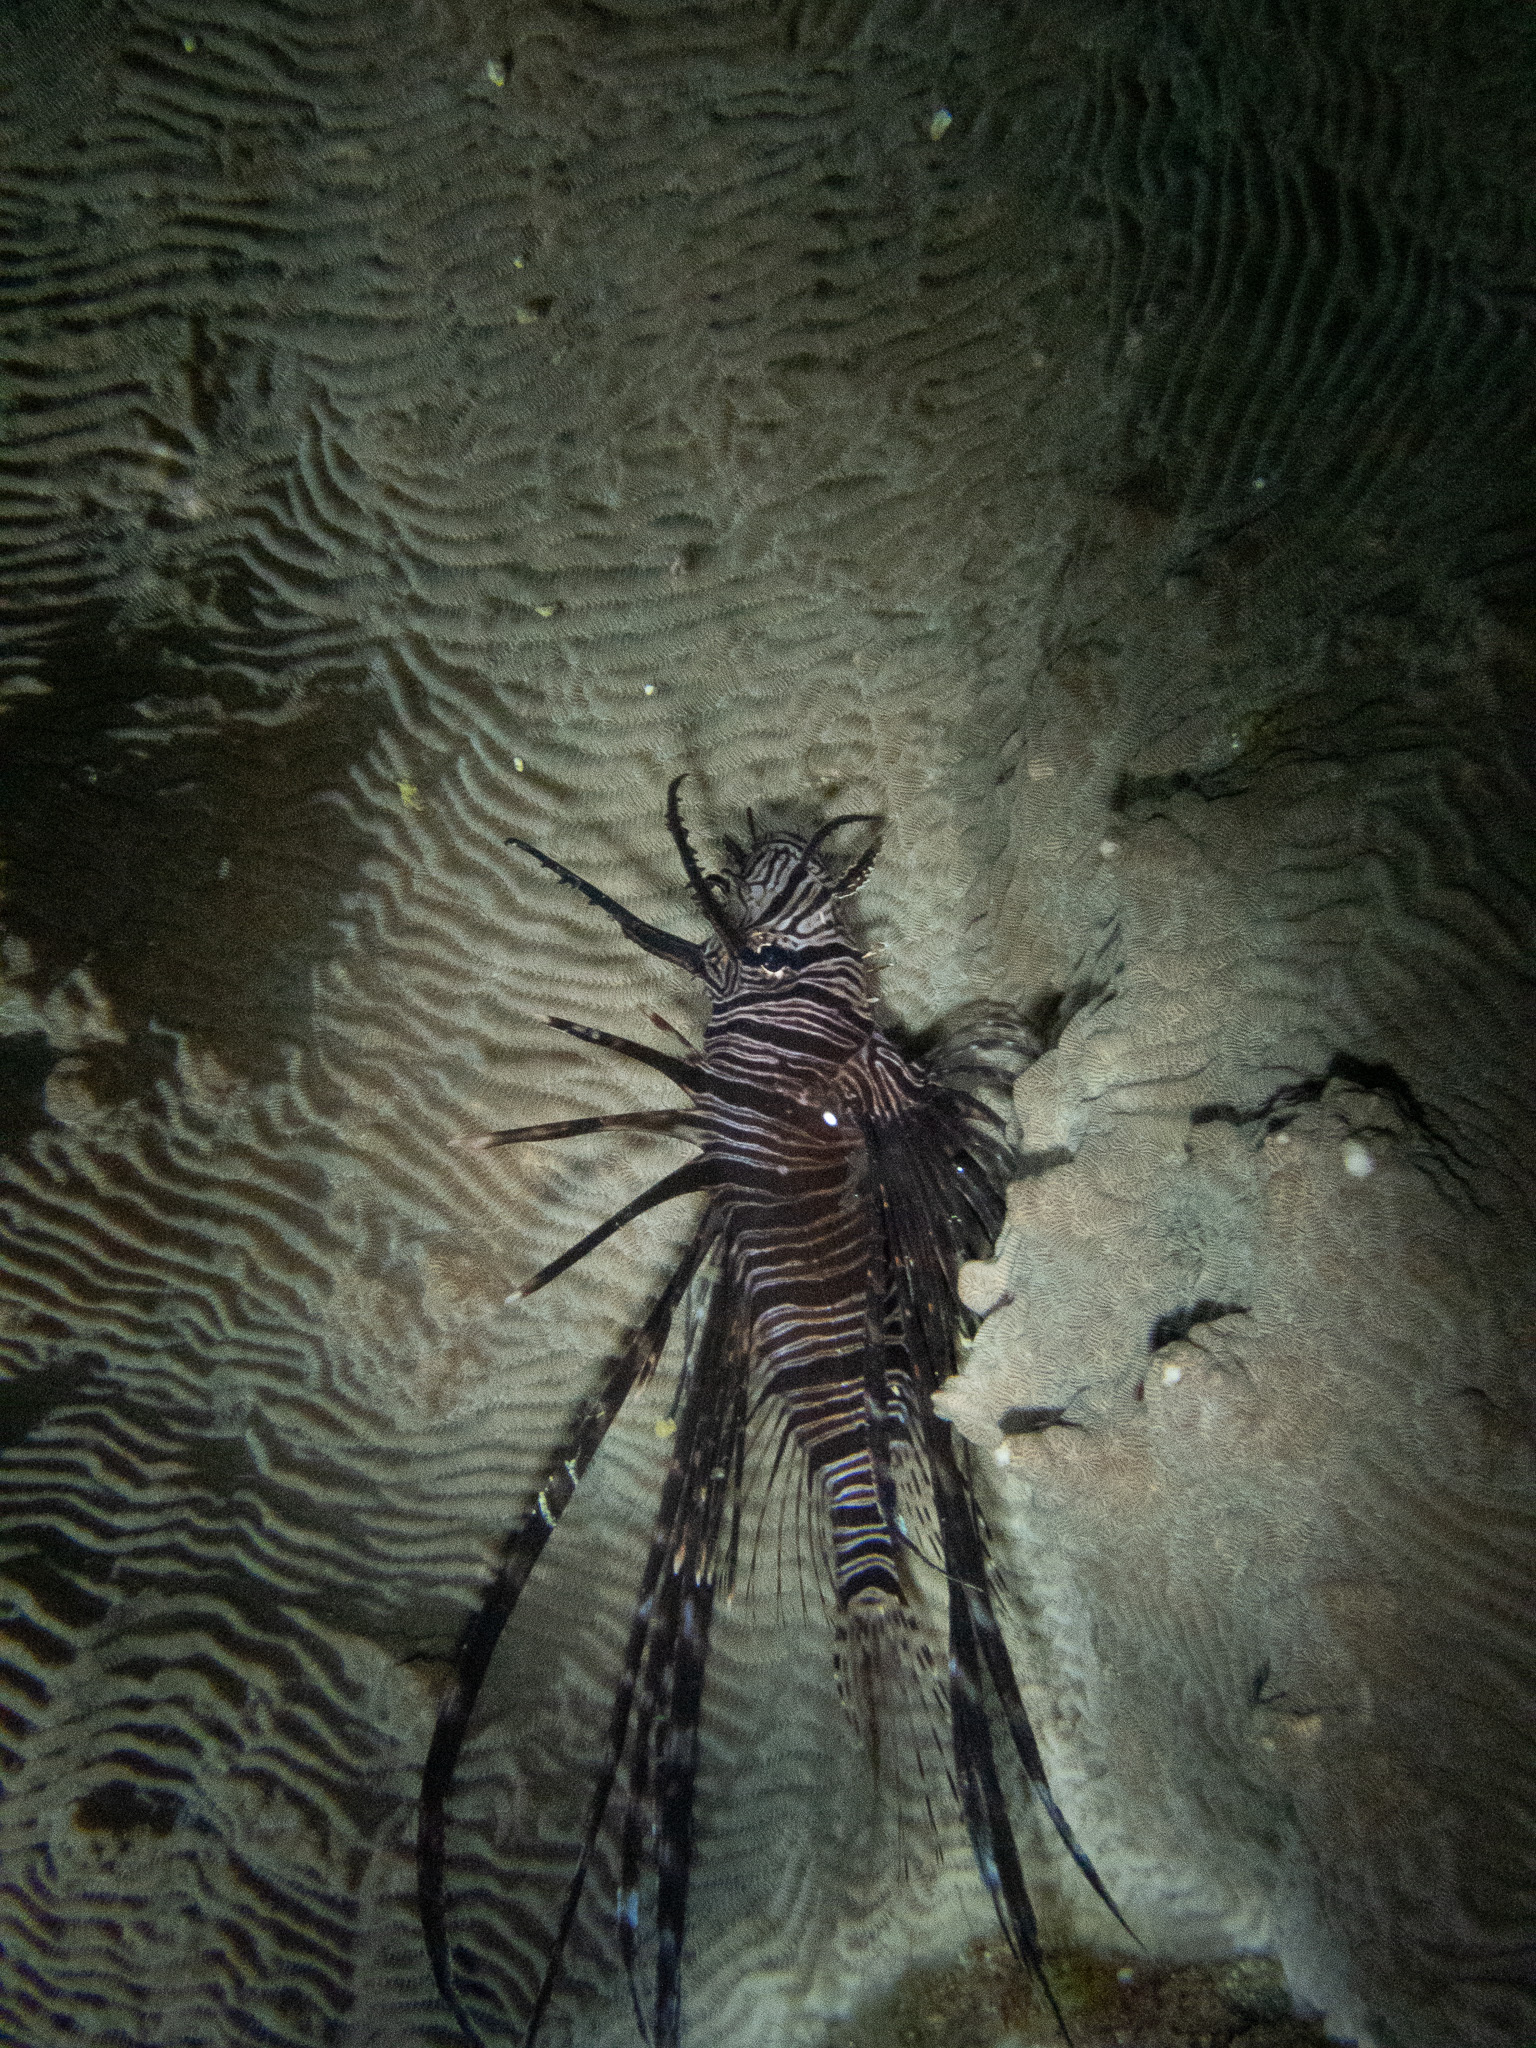
Pterois volitans (Red Lionfish)